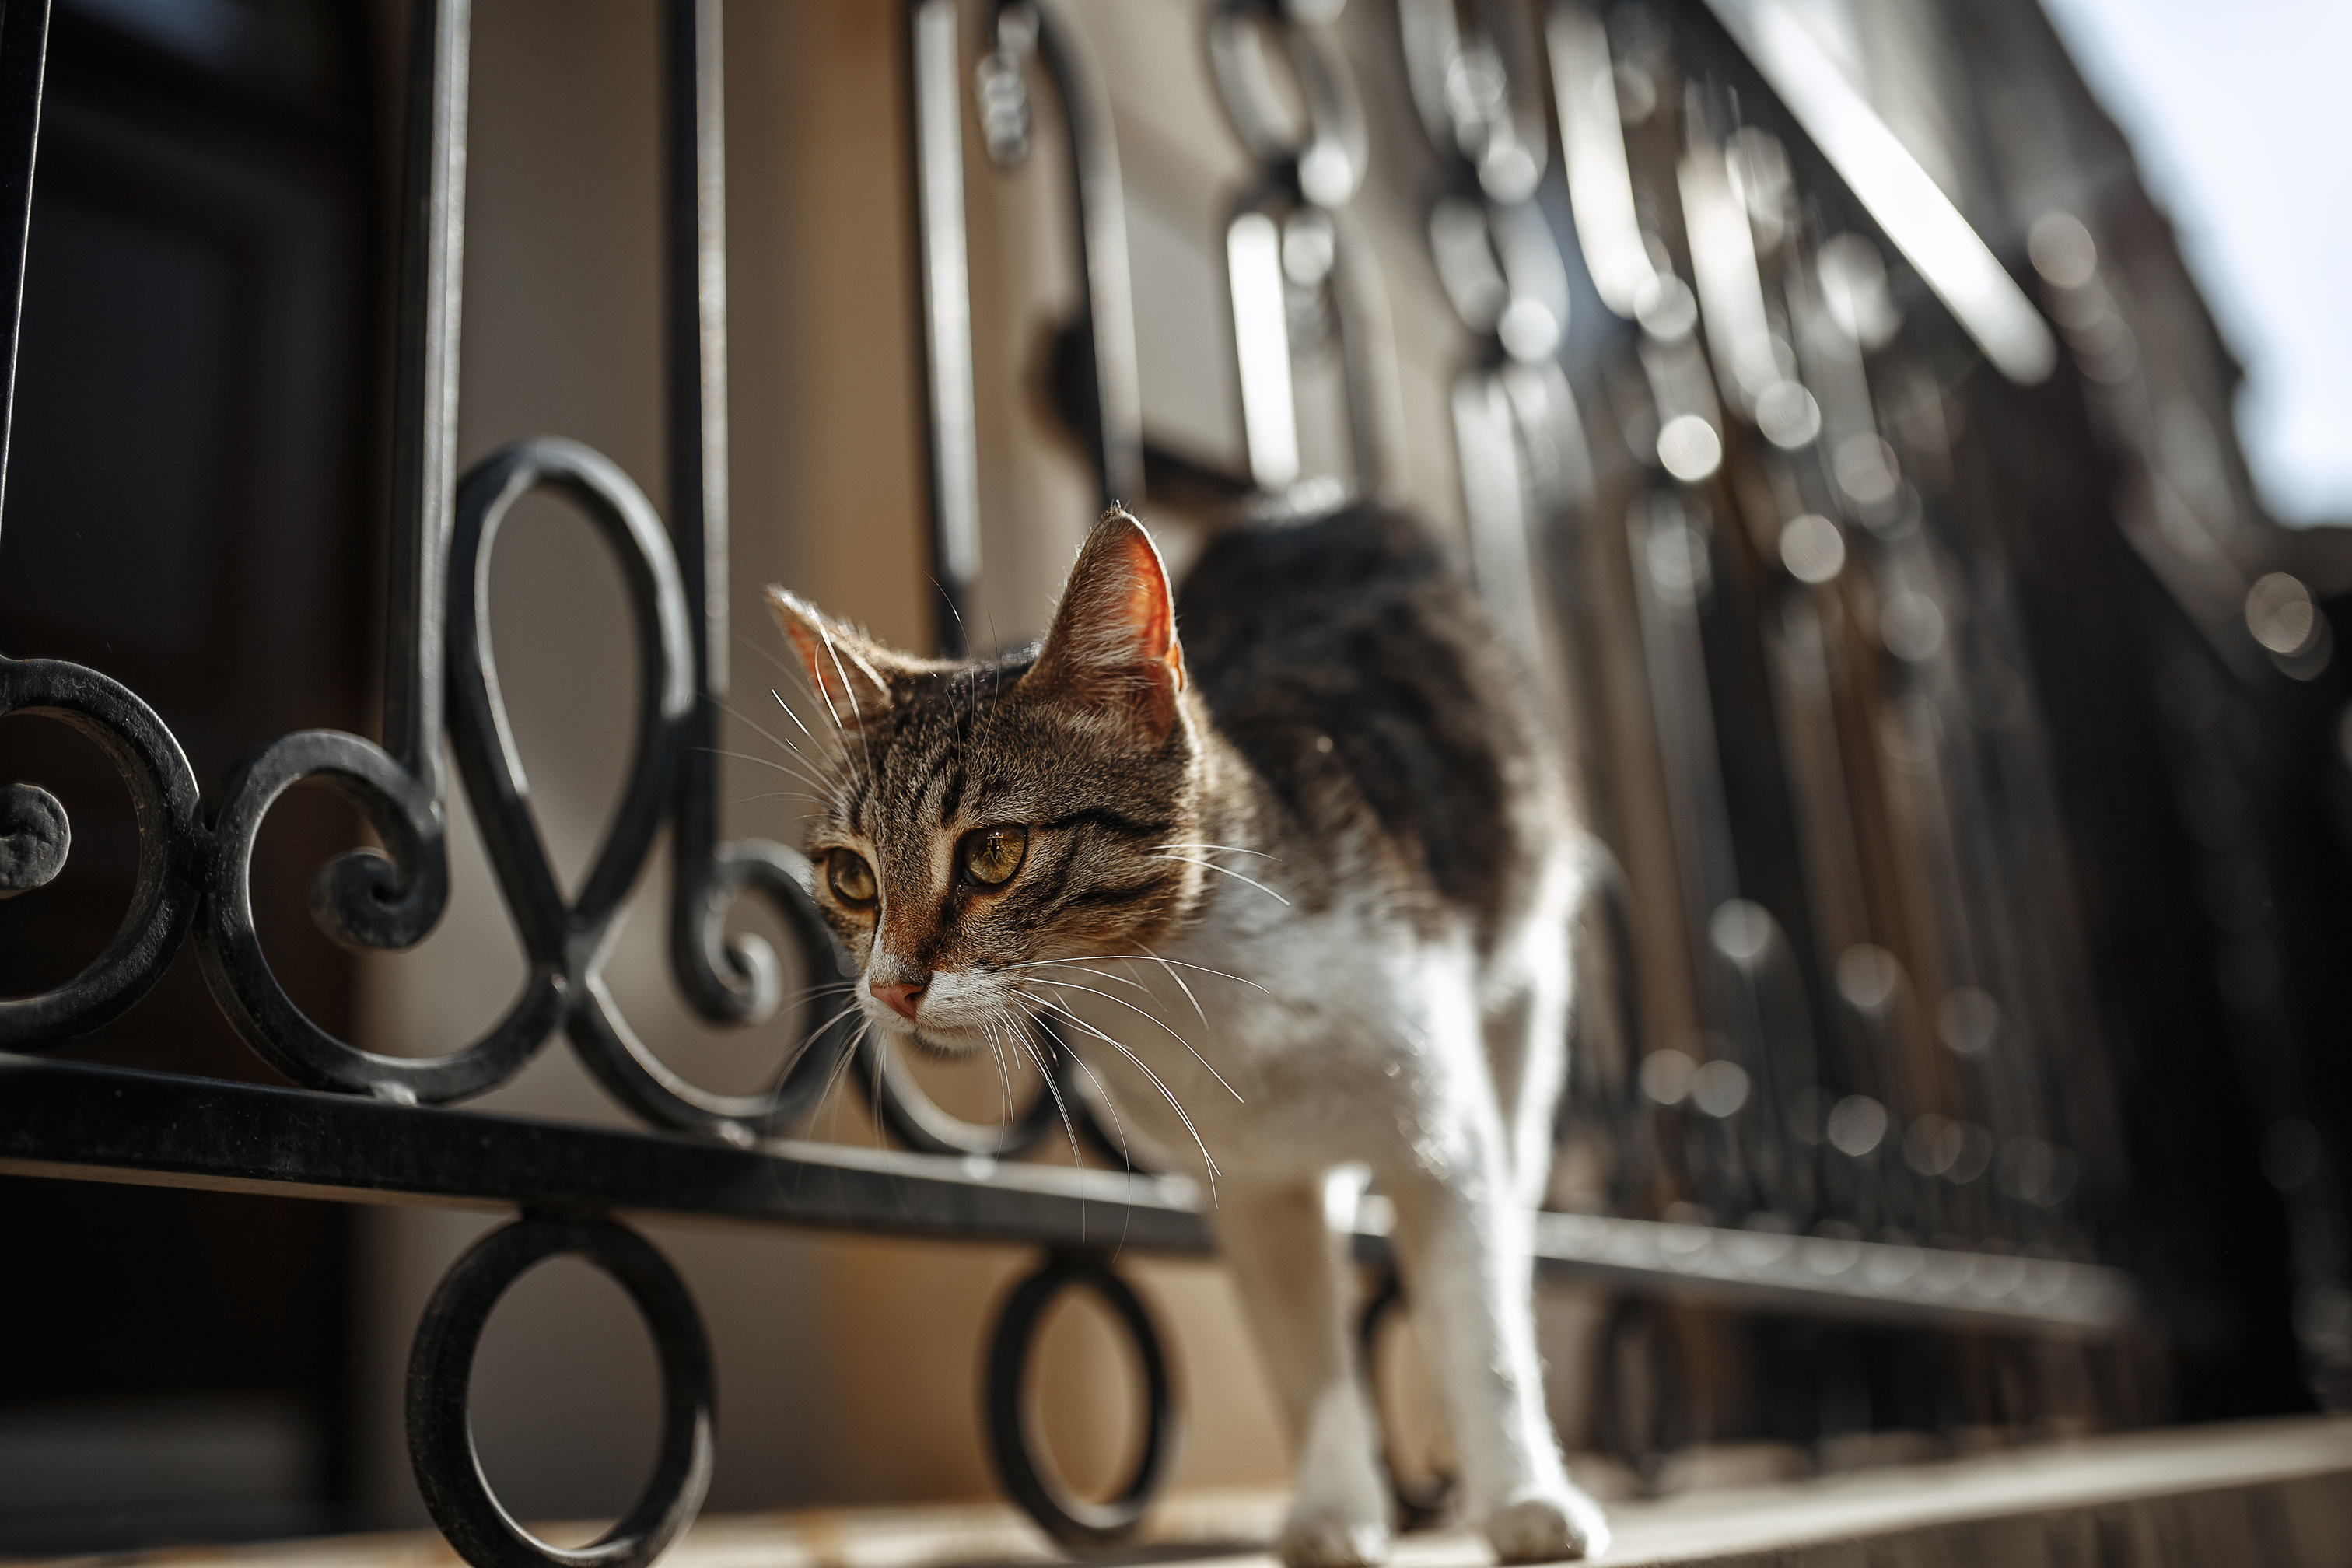
cat, whiskers, small to medium sized cats, felidae, window, aegean cat, domestic short haired cat, iron, tabby cat, carnivore, asian, european shorthair, snout, kitten, dragon li, bengal, fur, ocicat, fawn, american wirehair, metal